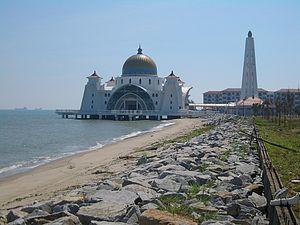
Malacca est la capitale de l'État malaisien de Malacca. C'est le plus ancien port de Malaisie, fondé vers 1400. Elle a longtemps joué un important rôle stratégique du fait de sa position dans le détroit de Malacca.